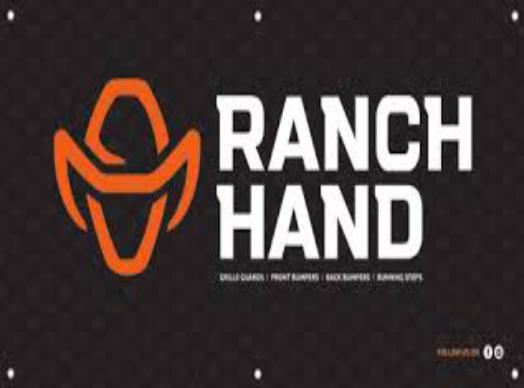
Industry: Transportation